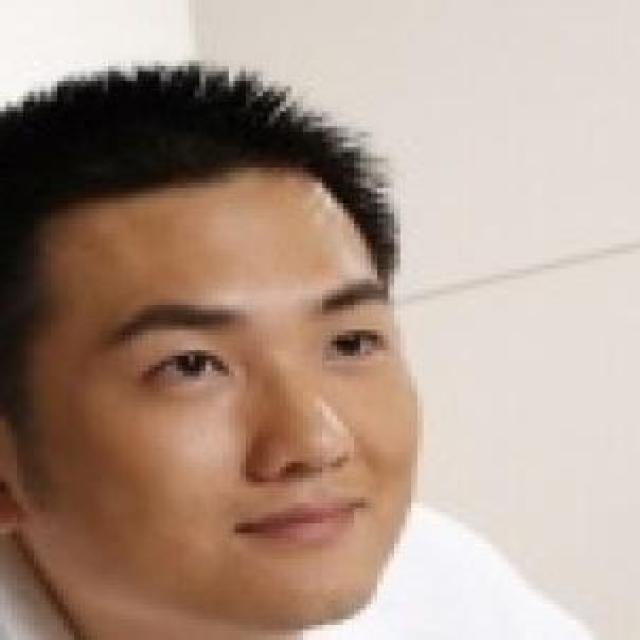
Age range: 13-20